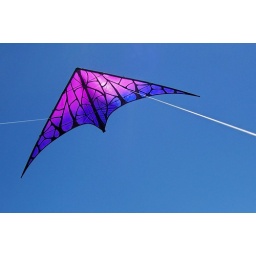
"Synthesis" in blue sky